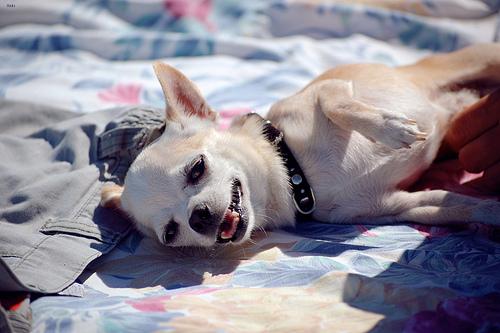
Breed: chihuahua